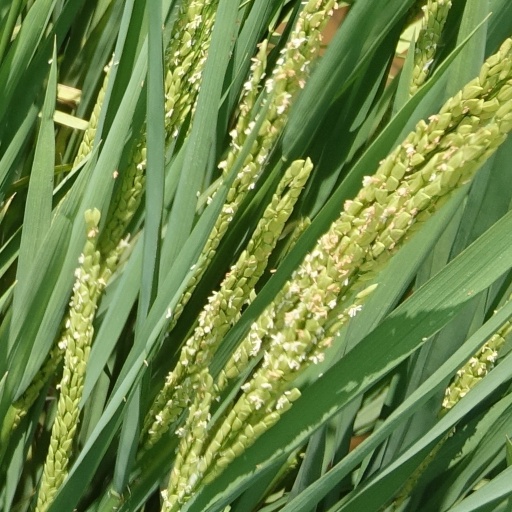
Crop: rice